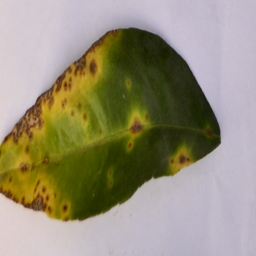
Plant part: leaf
Disease: canker